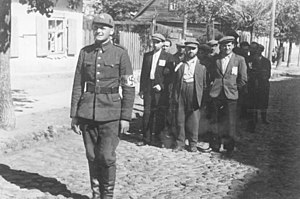
Vilniusghettoen / Etableringen af ghettoen
Litauisk Nazipolitibetjent med jødiske fanger i juli 1941
Vilniusghettoen, Vilnius Ghetto eller Wilno Ghetto var en jødisk ghetto under 2. verdenskrig oprettet og drevet af Nazityskland i Vilnius i det nazi-administrerede område Reichskommissariat Ostland. I de omkring to år ghettoen eksisterede reducerede sult, sygdom, nedskydning på gaderne, mishandling og deportationer til koncentrationslejre og udryddelseslejre befolkningen i ghettoen fra anslået 40.000 til nul. Kun få hundrede mennesker formåede at overleve, for det meste ved at skjule i skovene omkring byen, slutte til de sovjetiske partisaner, eller finde husly hos litauiske eller polske vilnere.